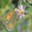
Label: butterfly